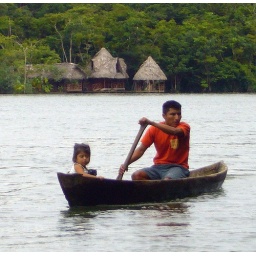
Thia boat is made from a single tree trunk and is used for fishing and transportation at Rio Dulce in Guatemala.